List of DFB-Pokal finals

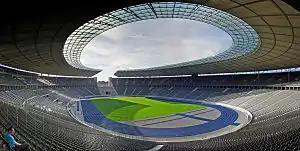
The Olympiastadion in Berlin has hosted the final since 1985

The list of DFB-Pokal finals contains all of the finals of the DFB-Pokal since the introduction of the competition as the "Tschammerpokal" in 1935.